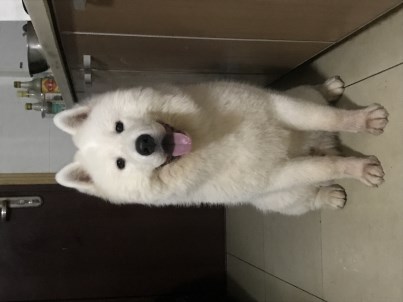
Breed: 2192-n000088-Samoyed